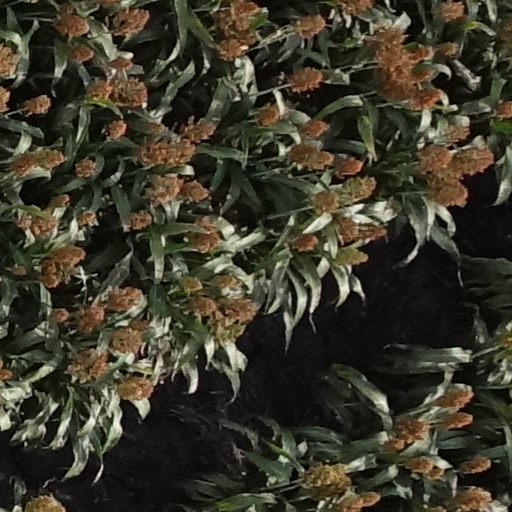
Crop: sorghum